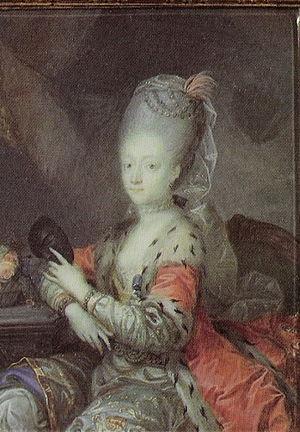
Louise de Danemark et Norvège, née le 20 janvier 1750 au château de Christiansborg et décédée le 12 janvier 1831 au château de Gottorf, était une princesse de Danemark et de Norvège devenue landgravine de Hesse-Cassel à la suite de son mariage avec Charles de Hesse-Cassel.